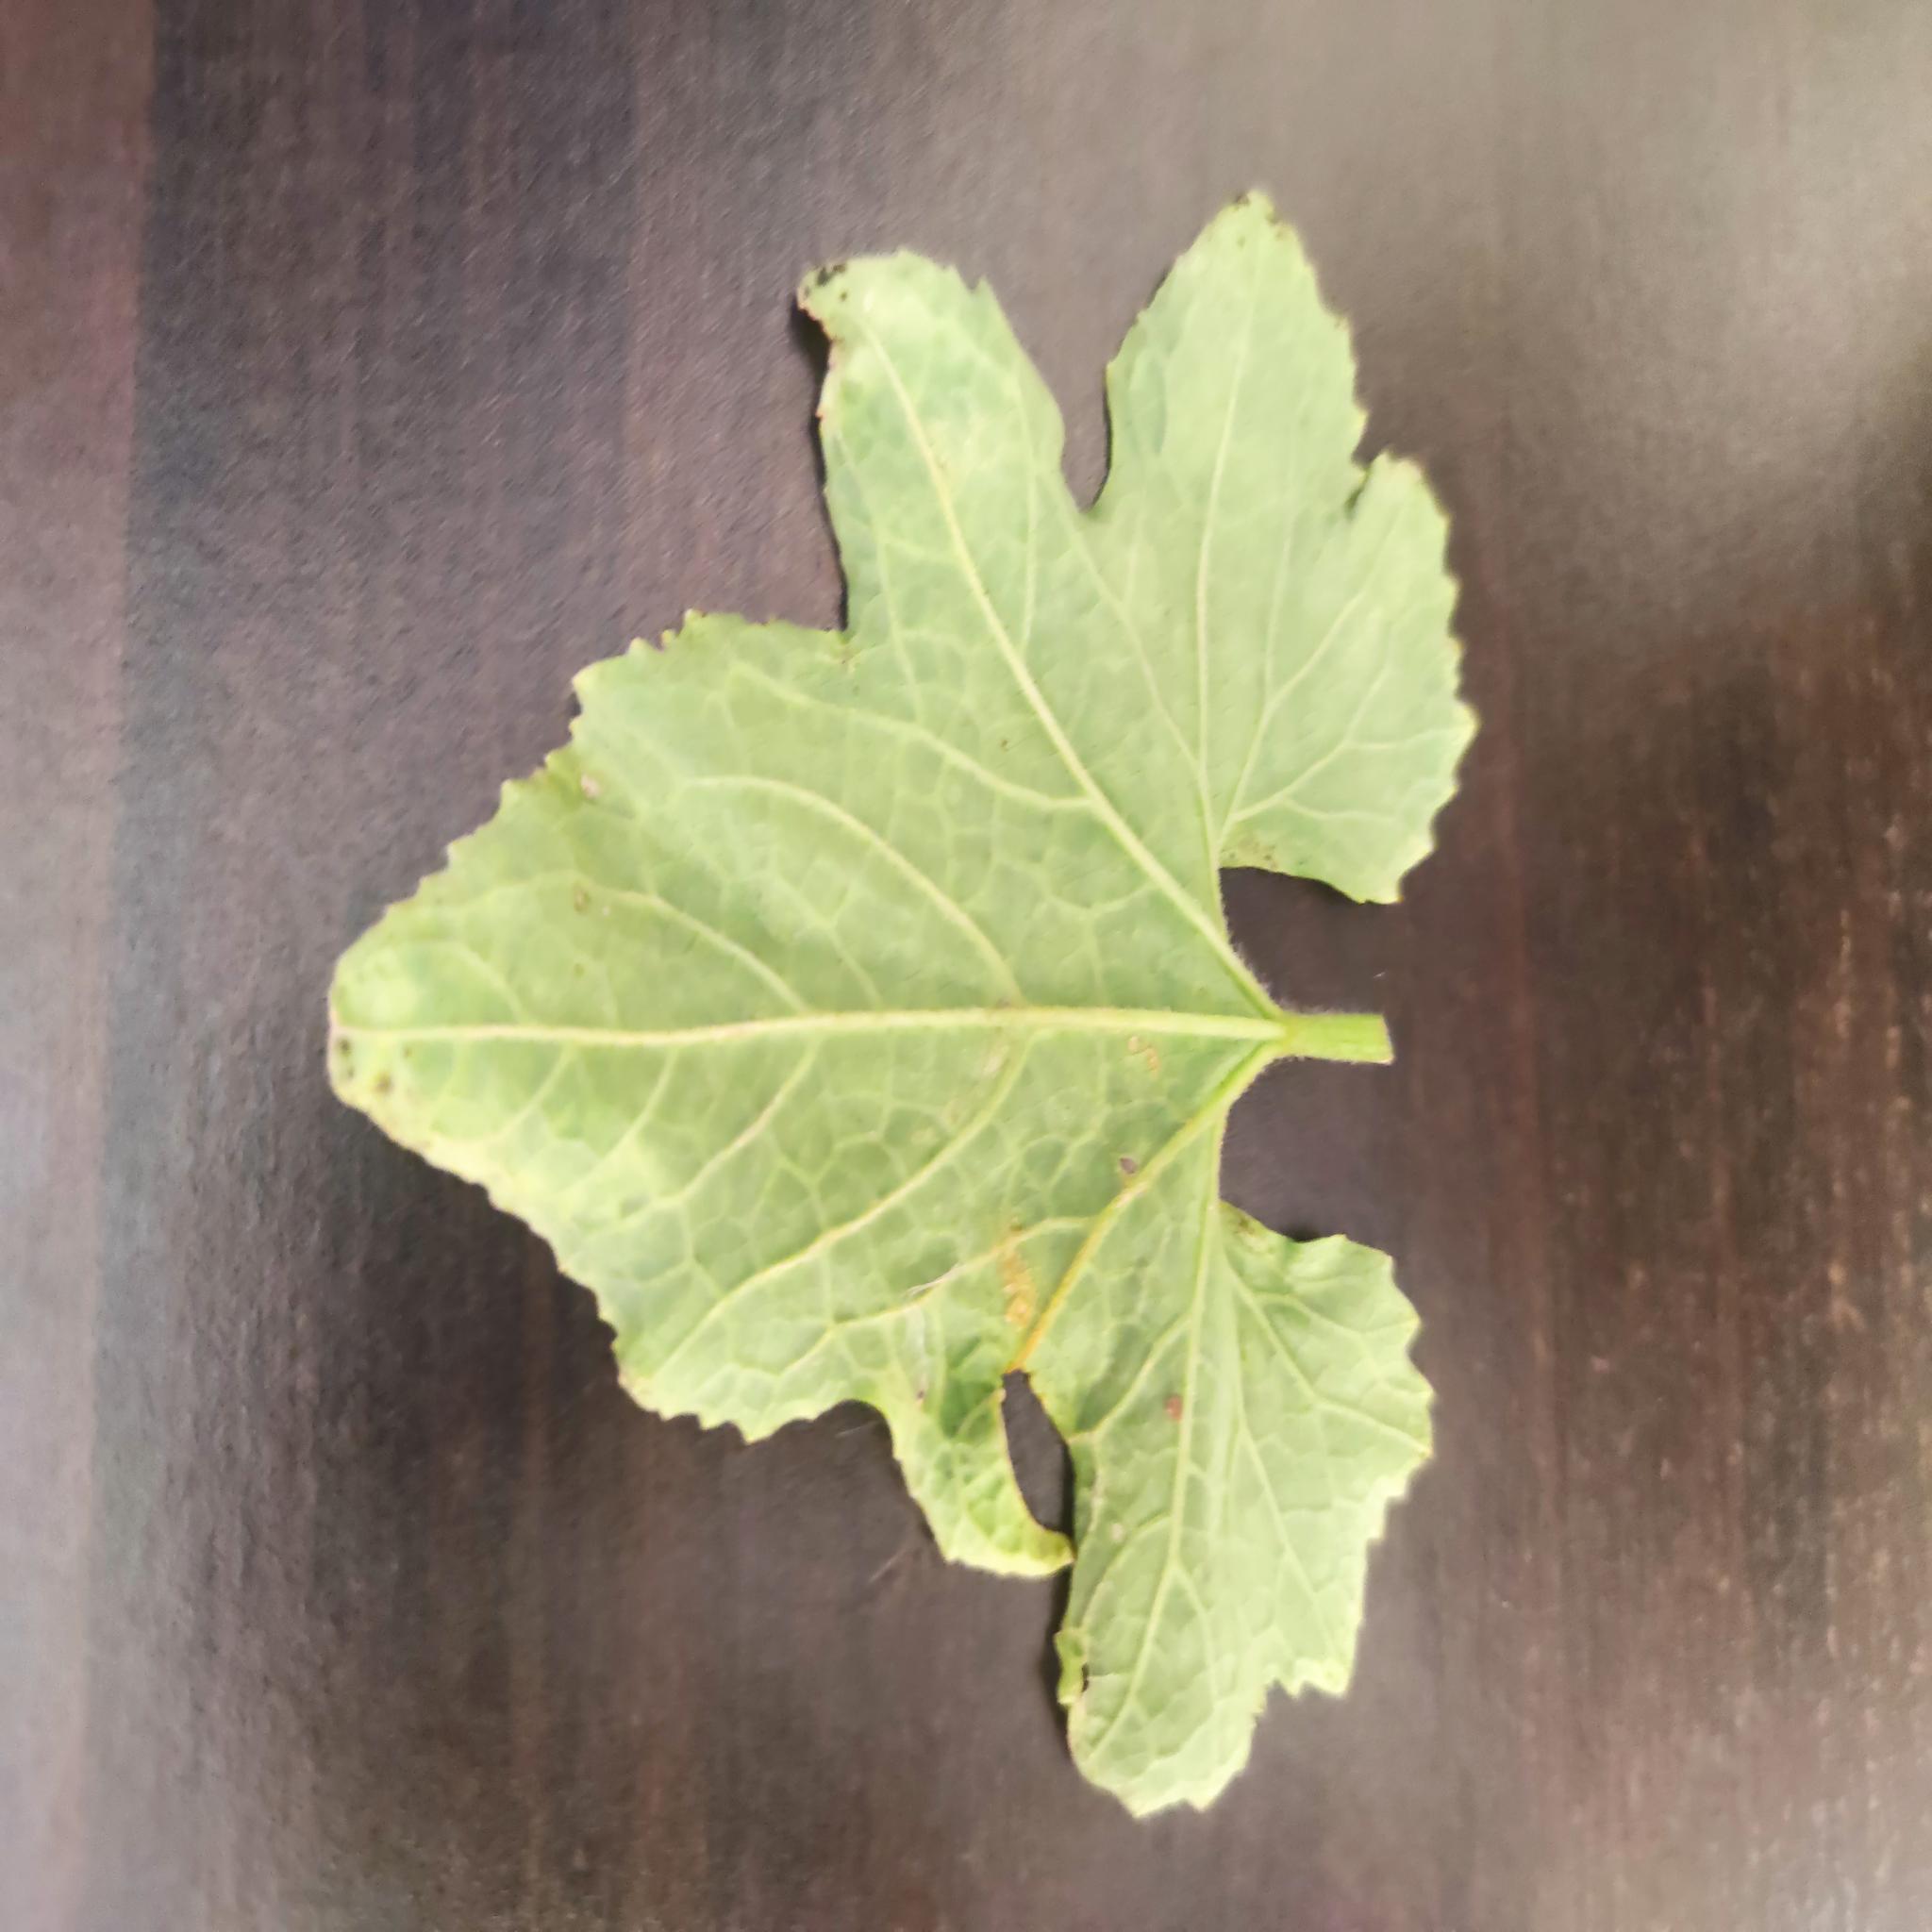
Label: Downy mildew